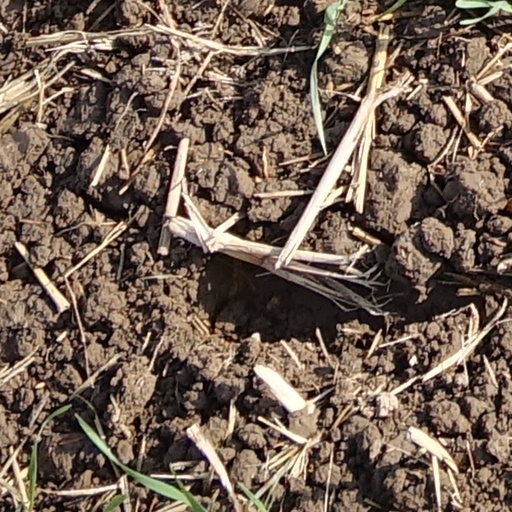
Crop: wheat